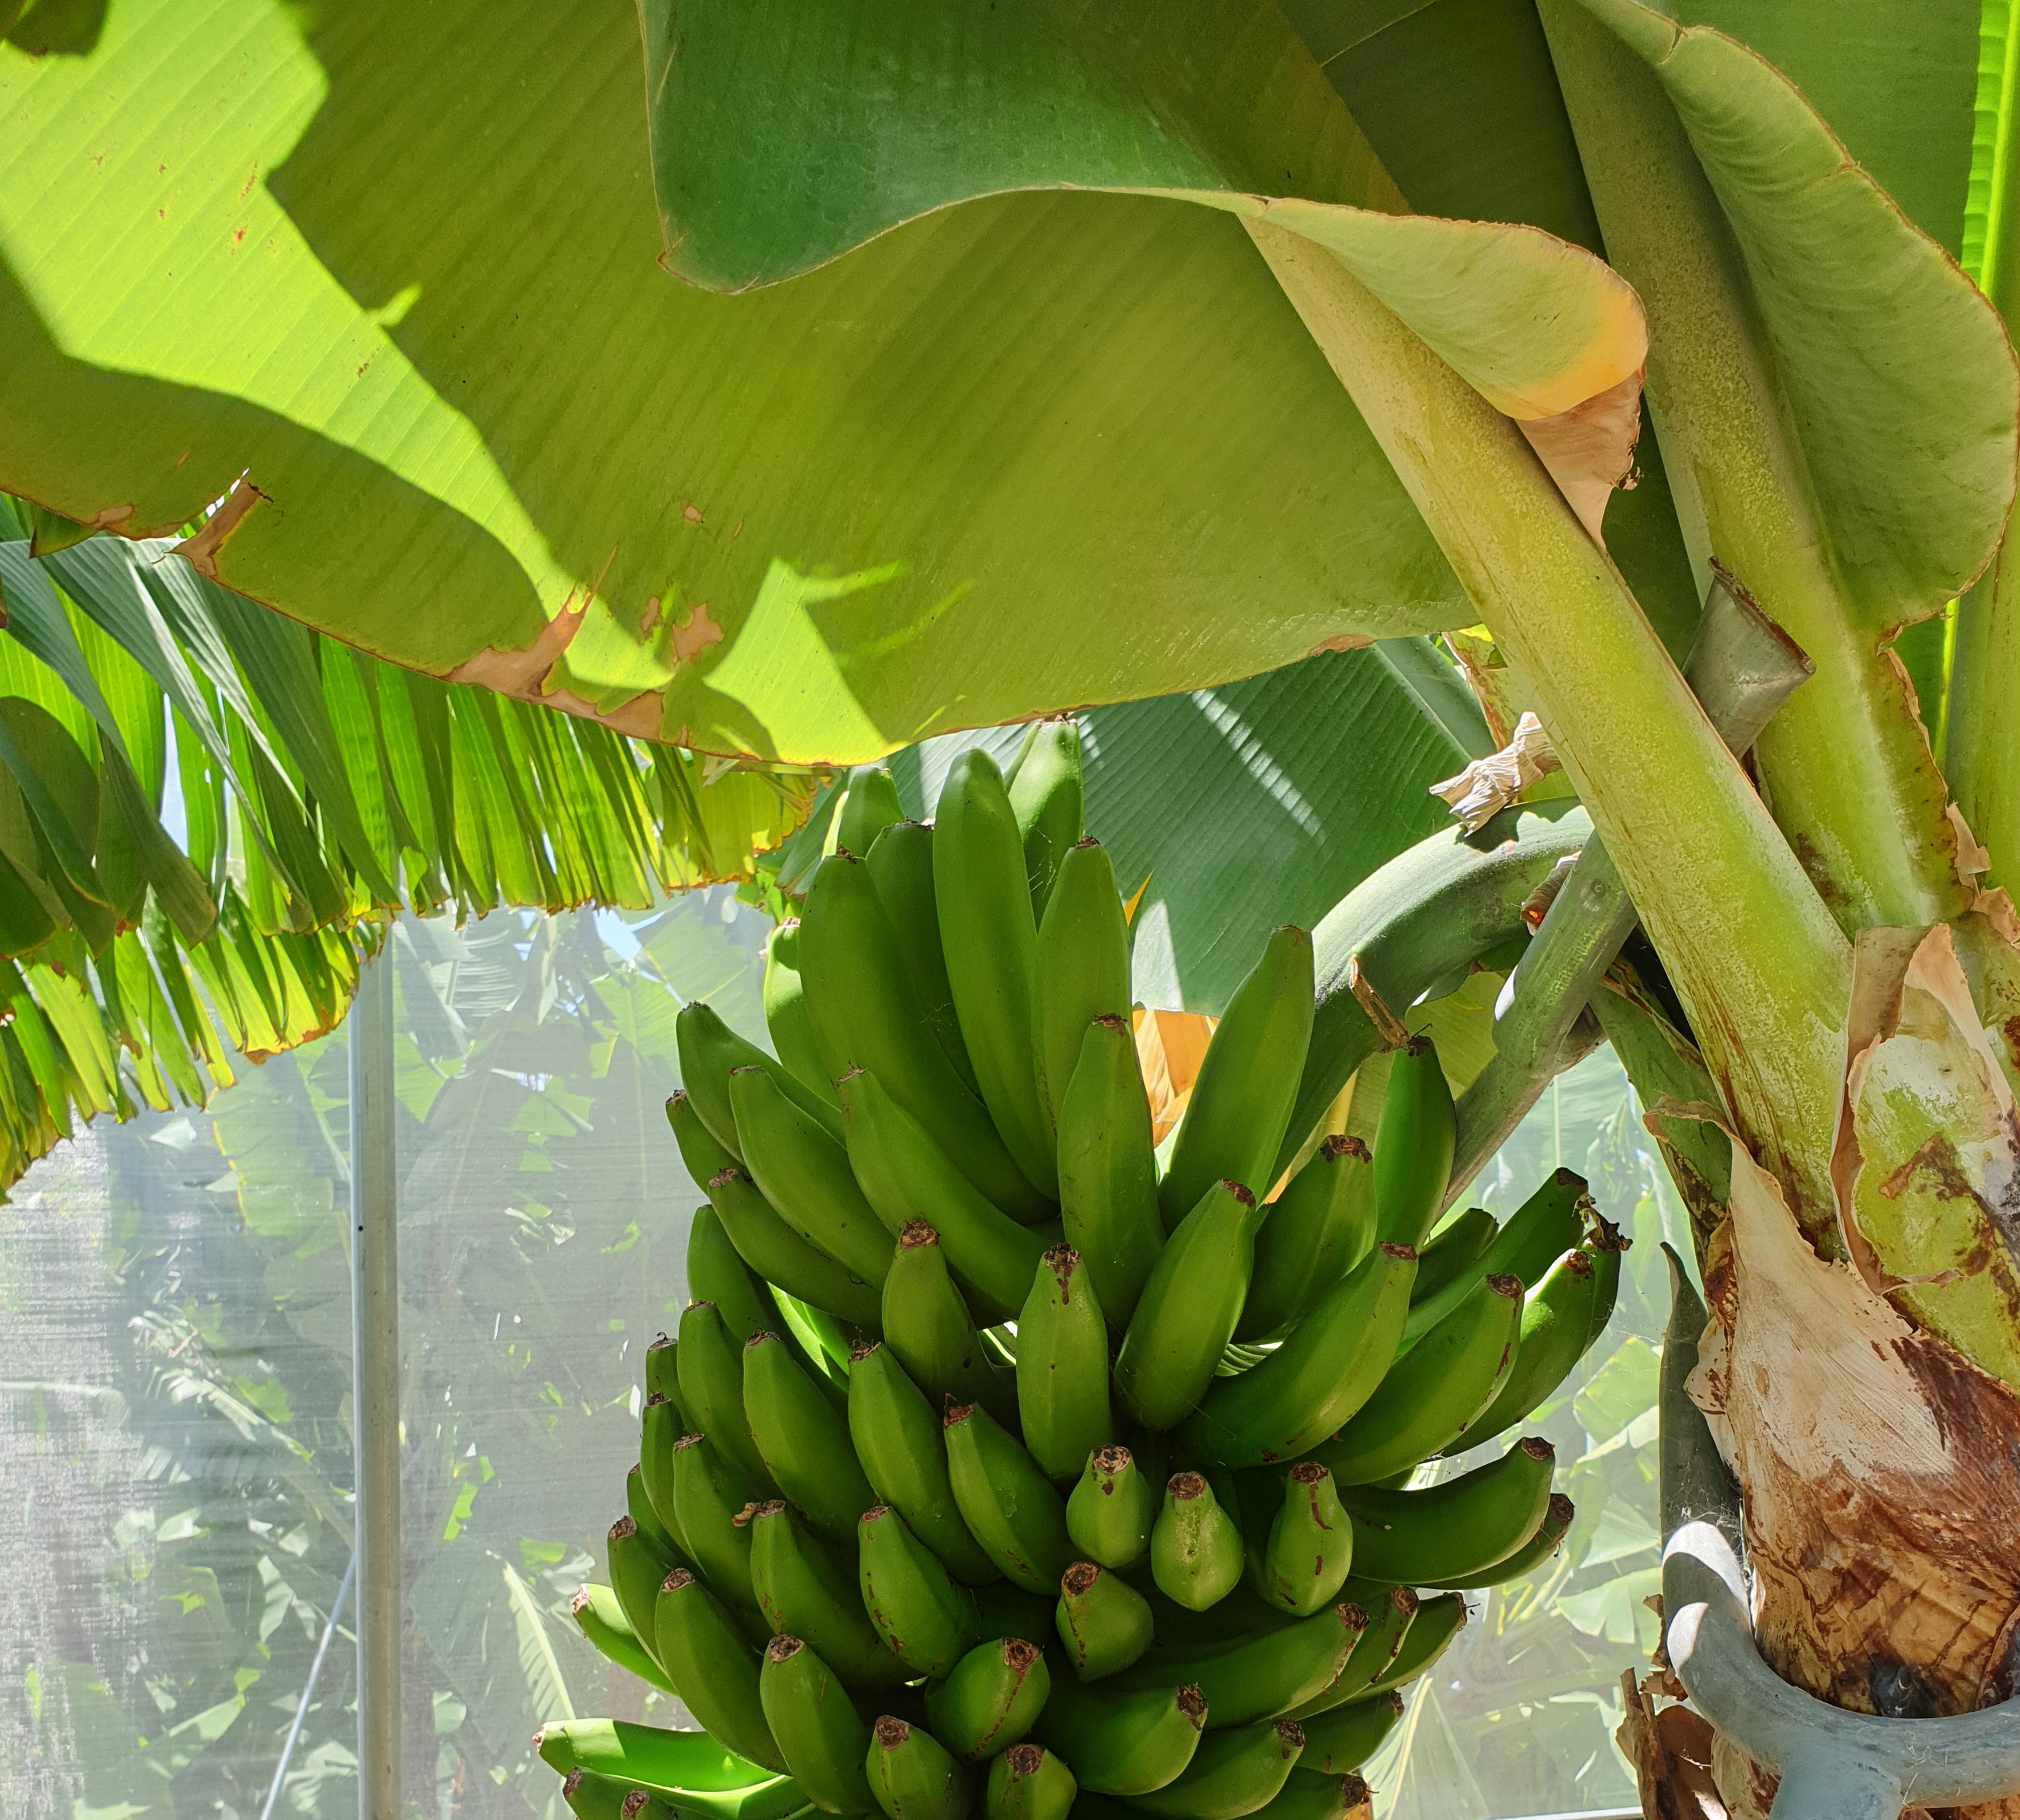
Label: Keep